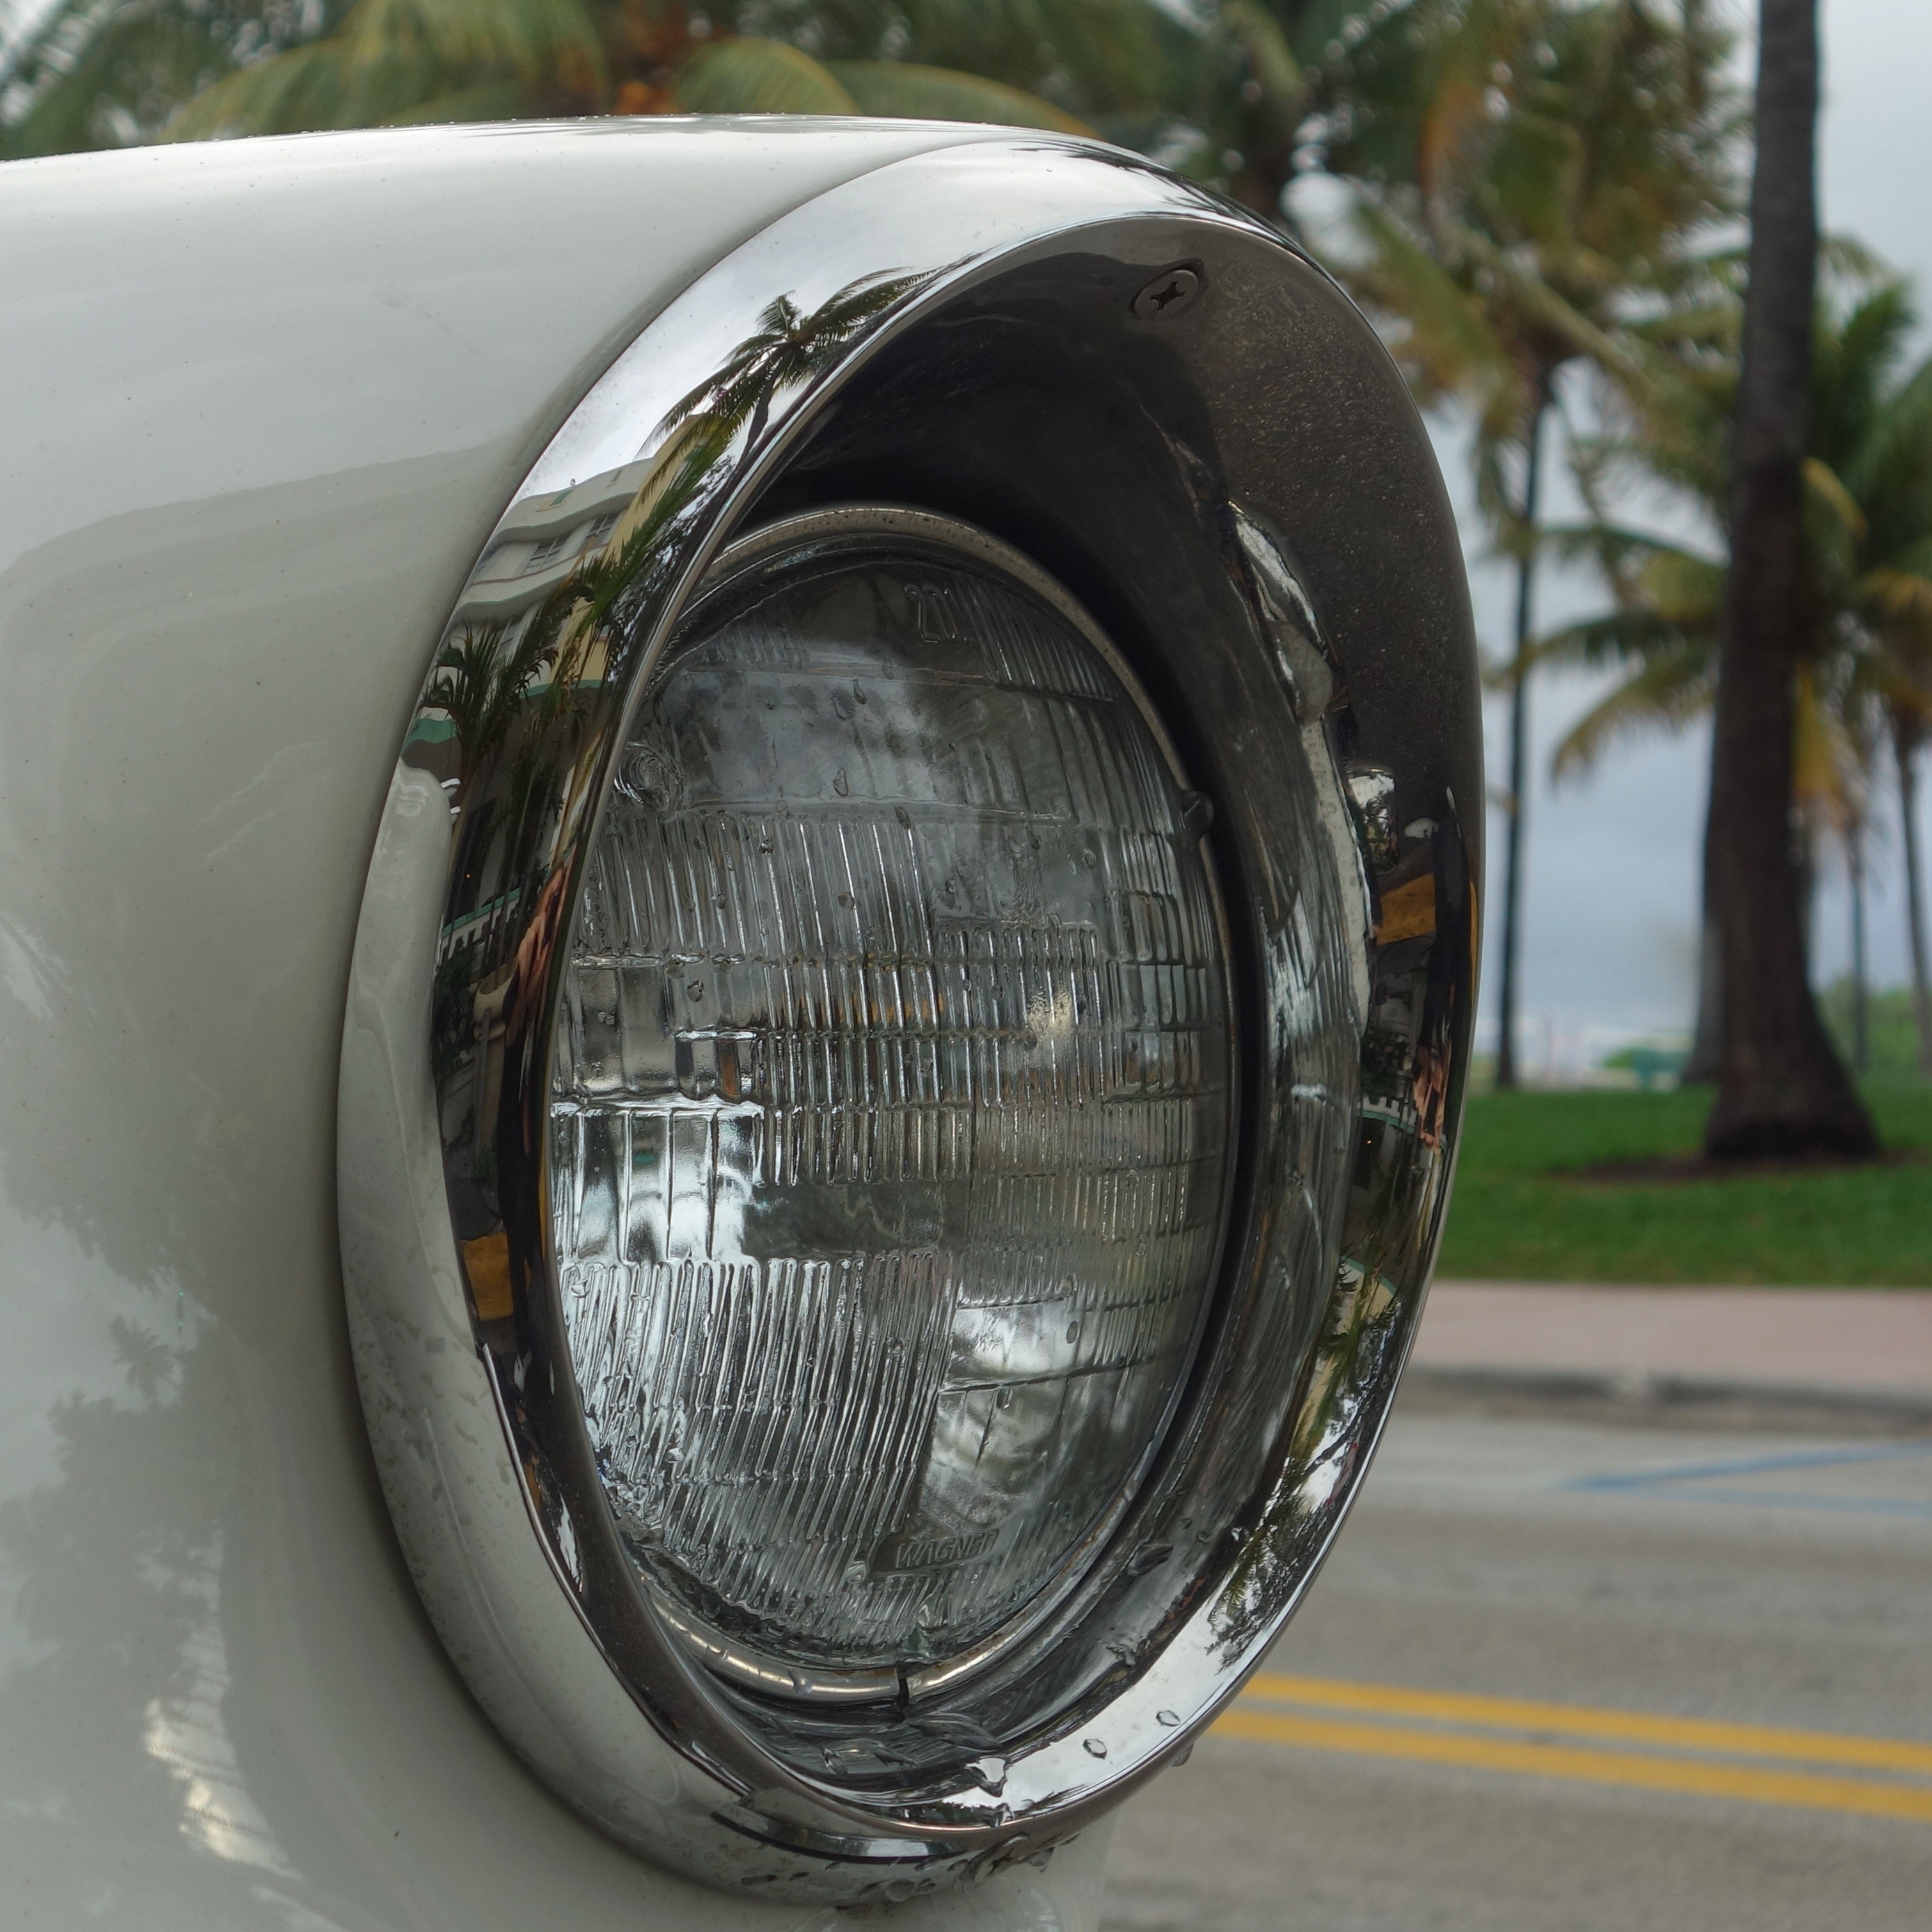
light, lighthouse, car, vintage, wheel, automobile, retro, vehicle, spoke, usa, old car, headlamp, bumper, cuba, american, rim, miami, florida, old cars, older vehicles, land vehicle, automobile make, automotive exterior, automotive design, luxury vehicle, executive car, automotive lighting